Robert F. R. Lewis

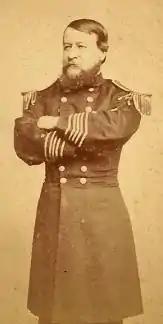
An 1868 photograph of an unidentified United States Navy officer on the staff of the United States Naval Academy. It has been suggested that it is a photograph of Commander Robert F. R. Lewis.

Captain Robert F. R. Lewis (30 January 1826 – 23 February 1881) was an officer in the United States Navy. He participated in the Paraguay Expedition, fought in the Mexican War and American Civil War, and served briefly as commander of the Asiatic Squadron.